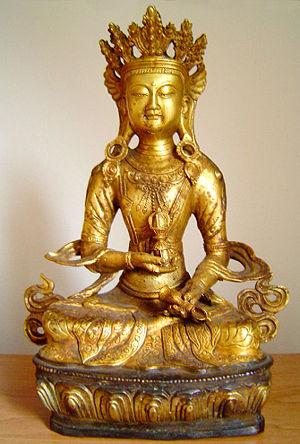
Vajrasattva, mot signifiant littéralement « être animé de diamant », est un bouddha du courant vajrayāna. Purificateur du karma, il concentre les énergies et la sagesse des cinq dhyani bouddhas dont il est parfois décrit comme l'essence. La pratique de Vajrasattva est centrée sur la confession et la purification.
Le vajrayāna est une forme de bouddhisme d'origine indienne, nommée aussi bouddhisme tantrique, dont certains principes suivent le bouddhisme mahāyāna. Il contient des éléments semblables à l'hindouisme et en particulier au shivaïsme cachemirien. Au Tibet, le vajrayāna et le bön, religion locale, se sont eux aussi influencés réciproquement.
La méditation bouddhique, théorisée et pratiquée dans le bouddhisme, diffère de la méditation dans son acception occidentale. Son but est l'atteinte du nirvāṇa. Il existe deux mots correspondant à « méditation » dans les langues classiques du bouddhisme : le mot sanskrit bhāvanā, qui signifie « cultiver, développer » et le mot tibétain gom, « se familiariser avec des qualités ».